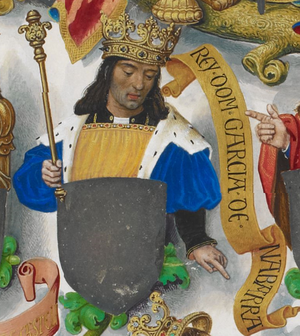
Garcia IV de Navarre, dit « Le Grand », né vers 1012 et tué lors de la bataille d'Atapuerca le 1ᵉʳ septembre 1054, est un monarque qui régna sur Pampelune et la Navarre de 1035 à 1054. Il est également dénommé García IV Sánchez ou « el de Nájera »,